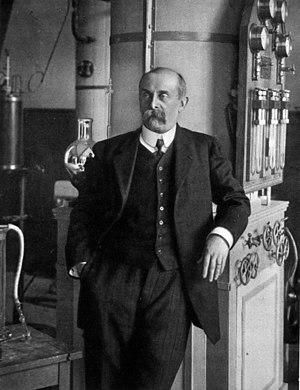
Jacques Arsène d'Arsonval, né le 8 juin 1851 à La Porcherie et mort le 31 décembre 1940 dans la même commune, est un médecin, physicien et inventeur français. On lui doit notamment le galvanomètre balistique, le premier téléphone agréé par les PTT et des études sur l'électrothérapie par les courants à haute fréquence.